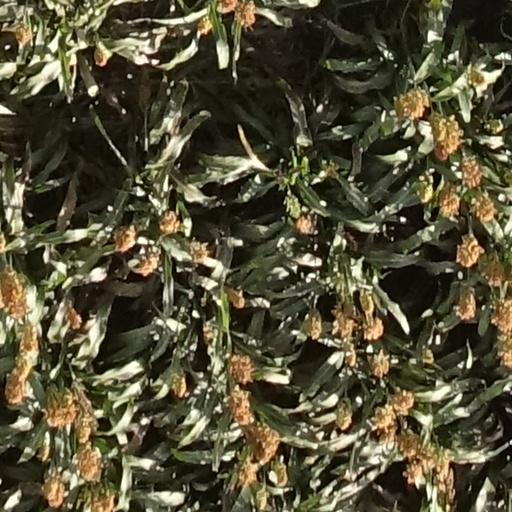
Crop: sorghum